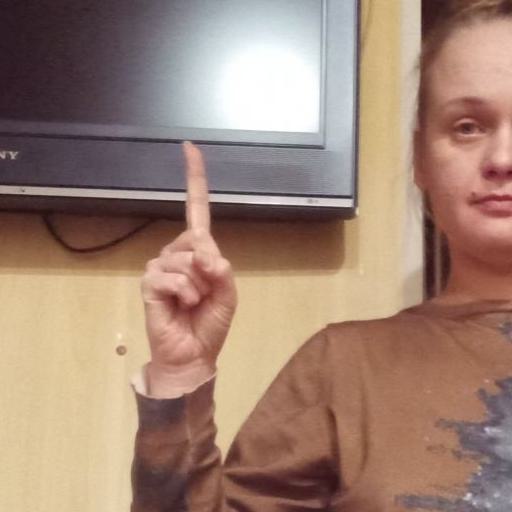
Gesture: one